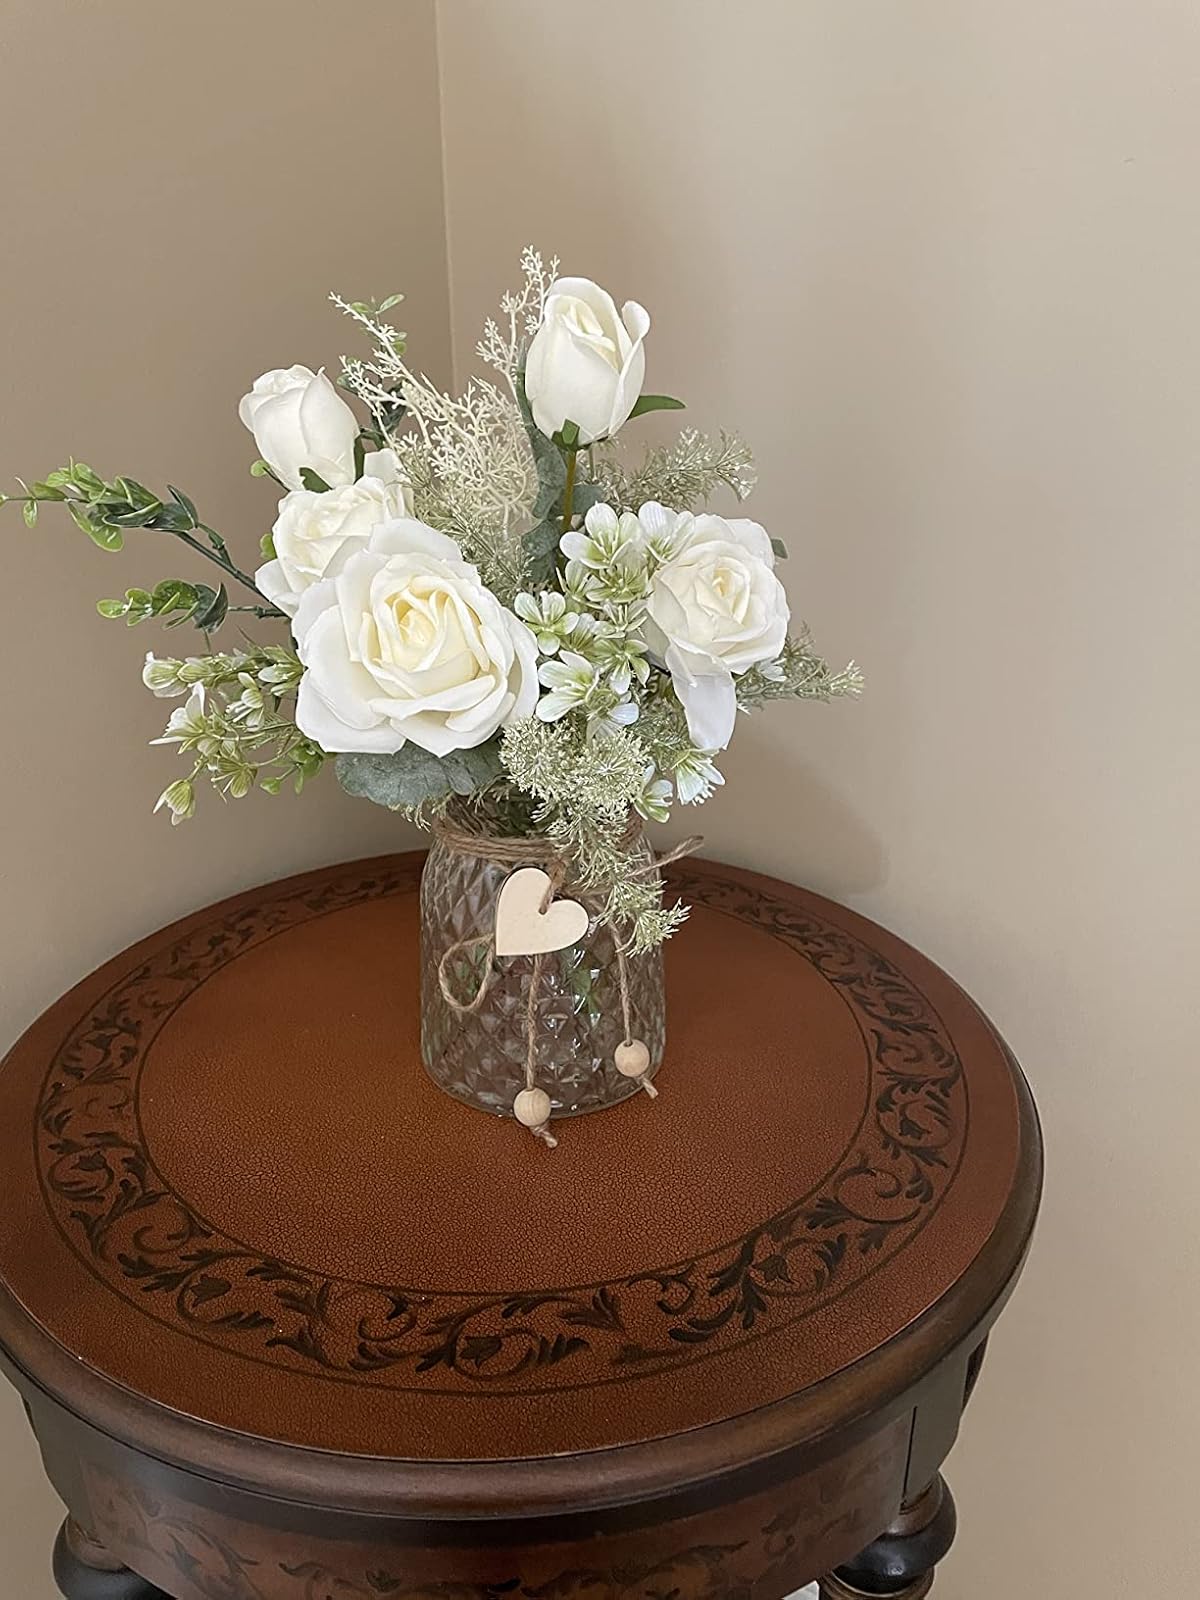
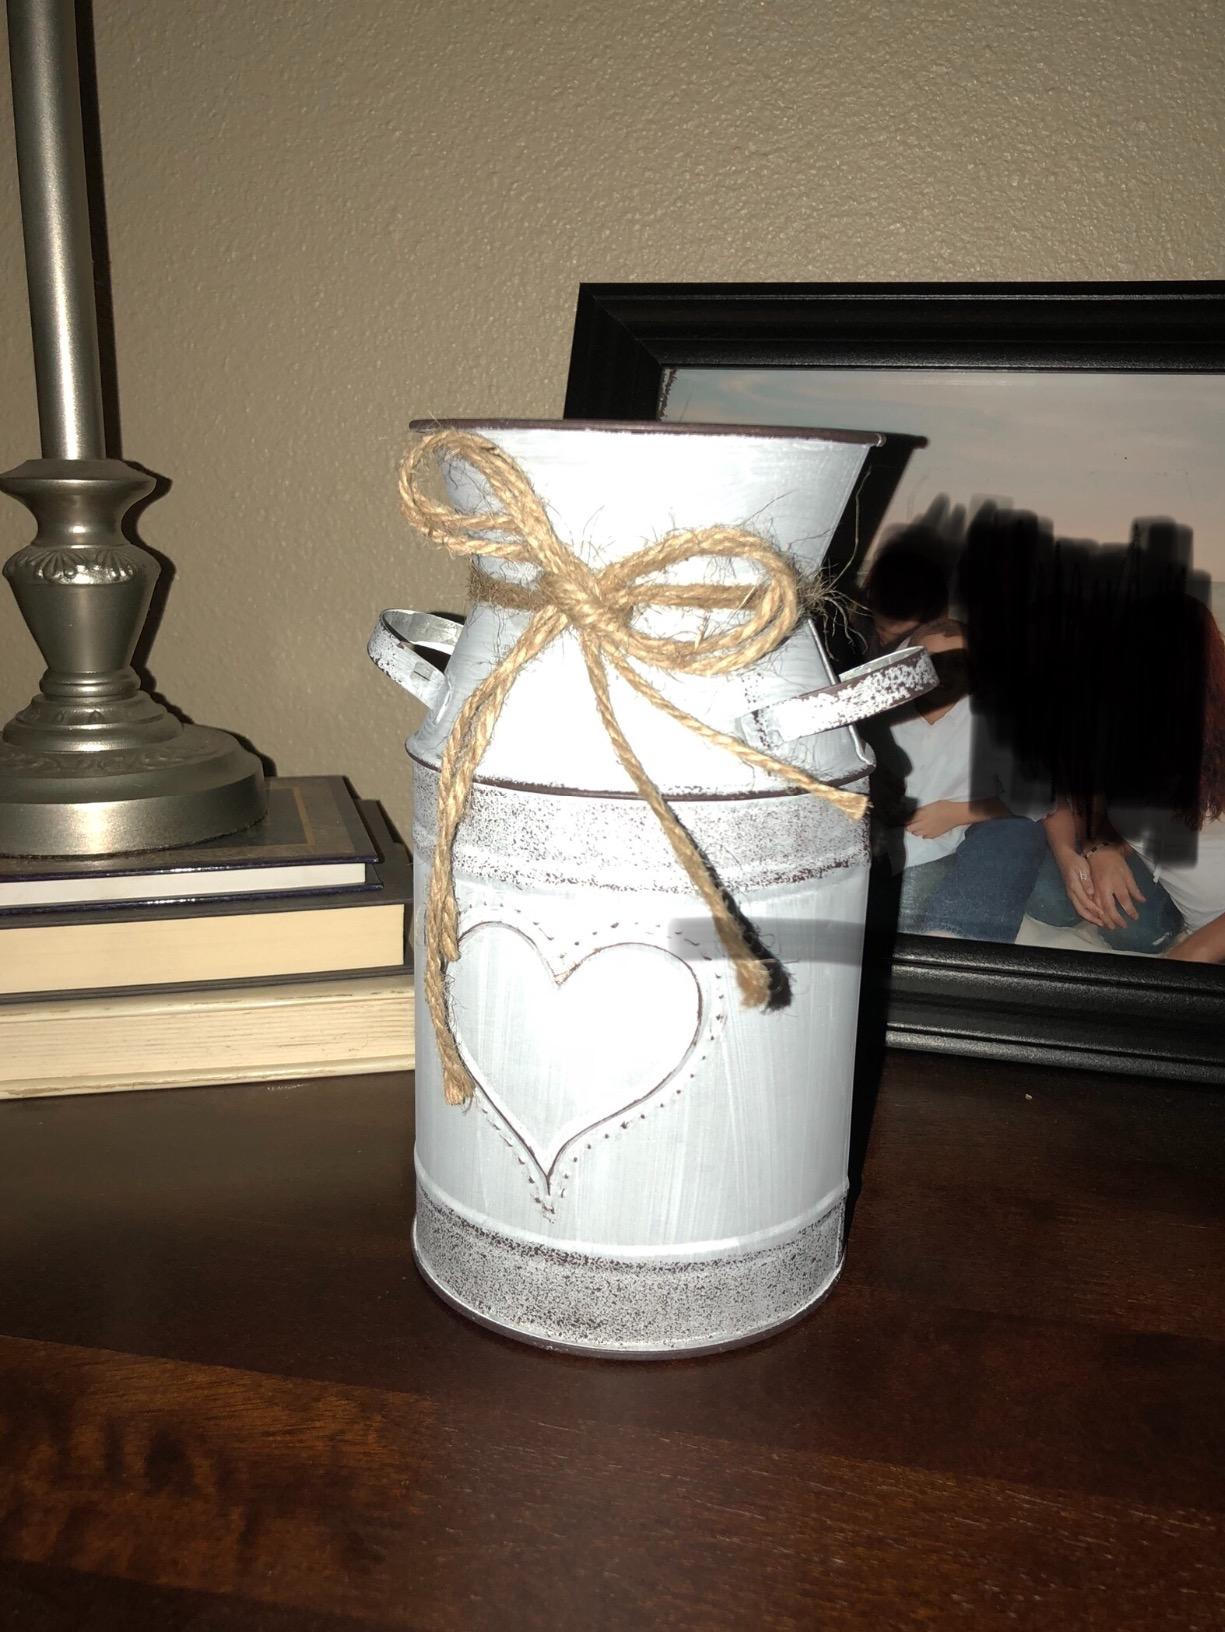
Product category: vase
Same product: no